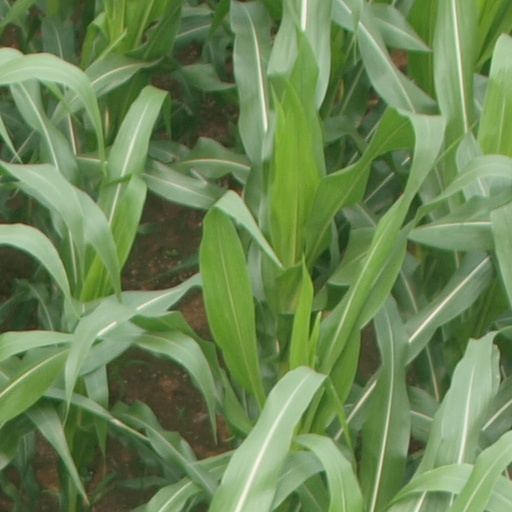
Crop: maize; corn